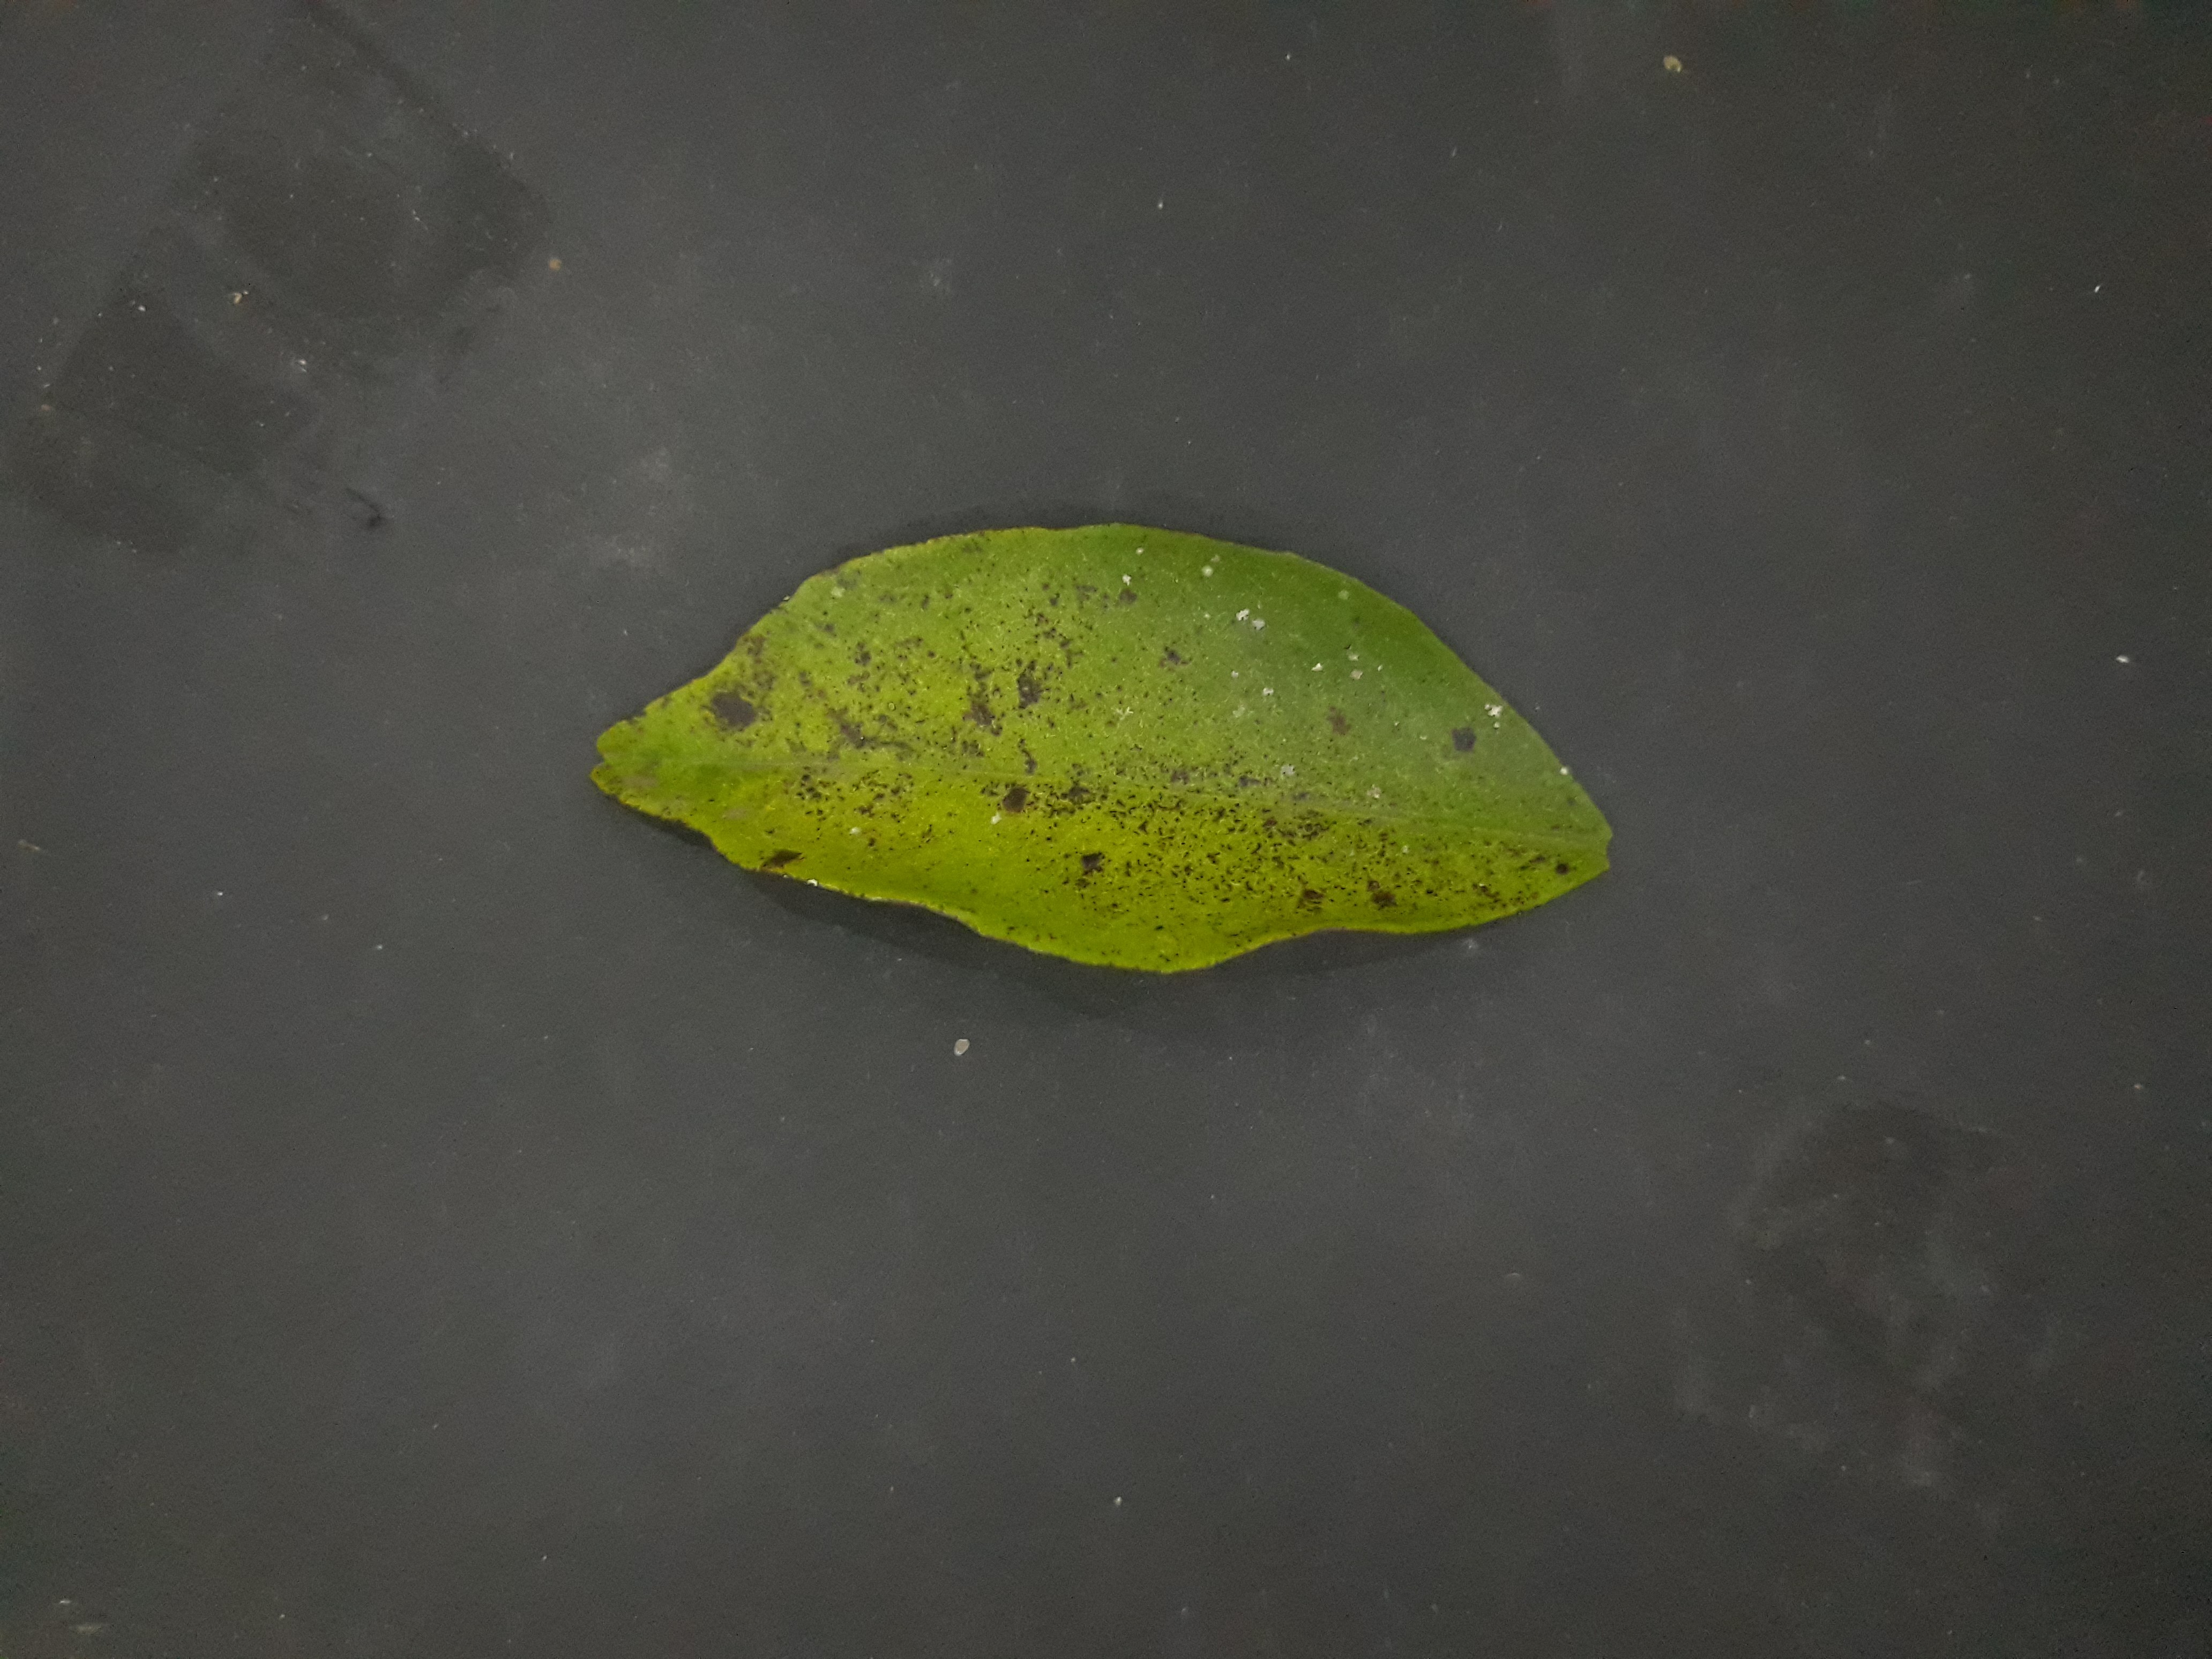
Label: Greasy_spot